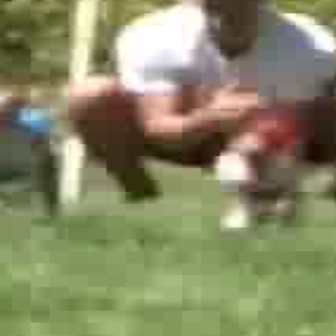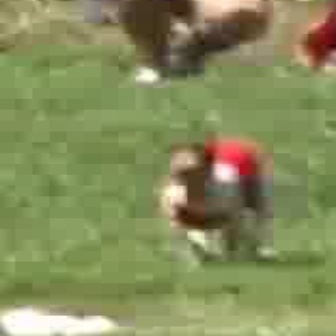
  Please identify the target specified by the bounding box [192,103,324,235] in the first image and locate it in the second image. Return the coordinates in [x_min,y_min,x_max,y_max] format.
Answer: [139,124,285,271]